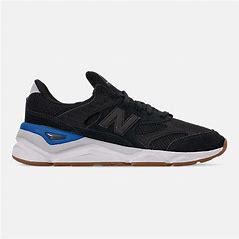
Brand: New
Model: Balance New Balance X 90